Israel and the United Nations

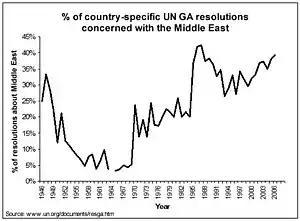
Percentage of country-specific UN General Assembly resolutions concerned with the Middle East (Palestine, Israel, Lebanon, Syria)

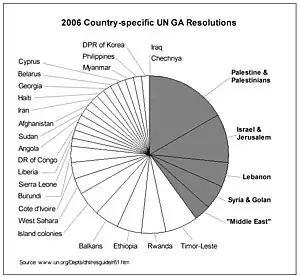
Breakdown of the 61 country-specific UN General Assembly resolutions adopted by the 61st General Assembly session (2006–2007)

In recent years, the Middle East was the subject of 76% of country-specific General Assembly resolutions, 100% of the Human Rights Council resolutions, 100% of the Commission on the Status of Women resolutions, 50% of reports from the World Food Programme, 6% of United Nations Security Council resolutions and 6 of the 10 Emergency sessions.